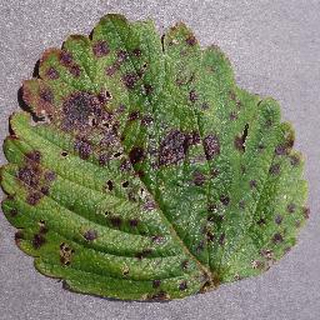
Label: strawberry_leaf_scorch